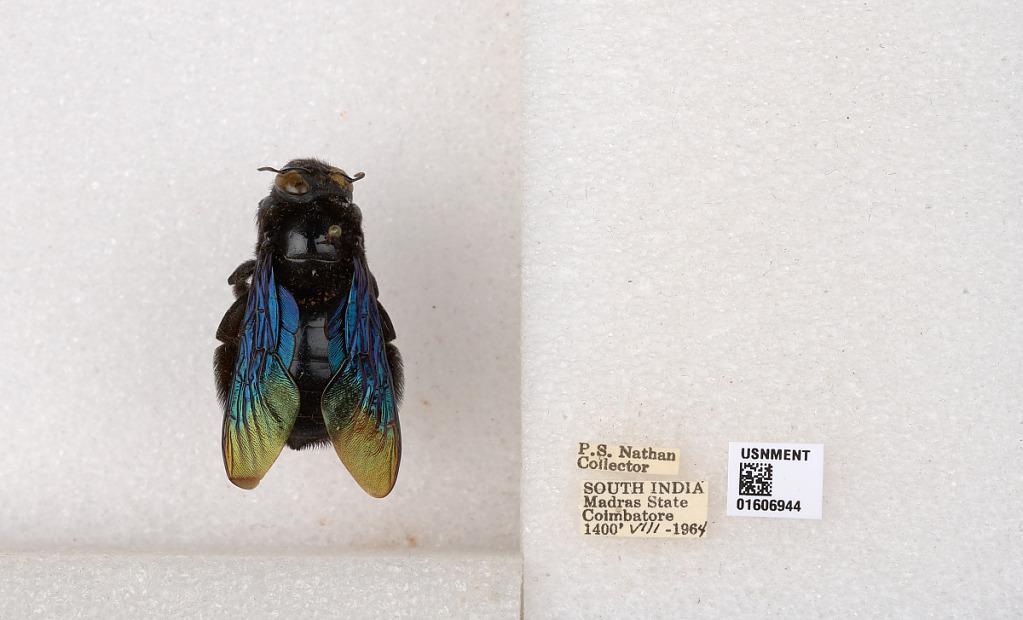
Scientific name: Xylocopa (Biluna) auripennis auripennis Lepeletier
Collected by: P. Nathan
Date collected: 1964-8-1
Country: India
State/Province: Tamil Nadu
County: Coimbatore
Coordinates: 10.9955, 76.9034